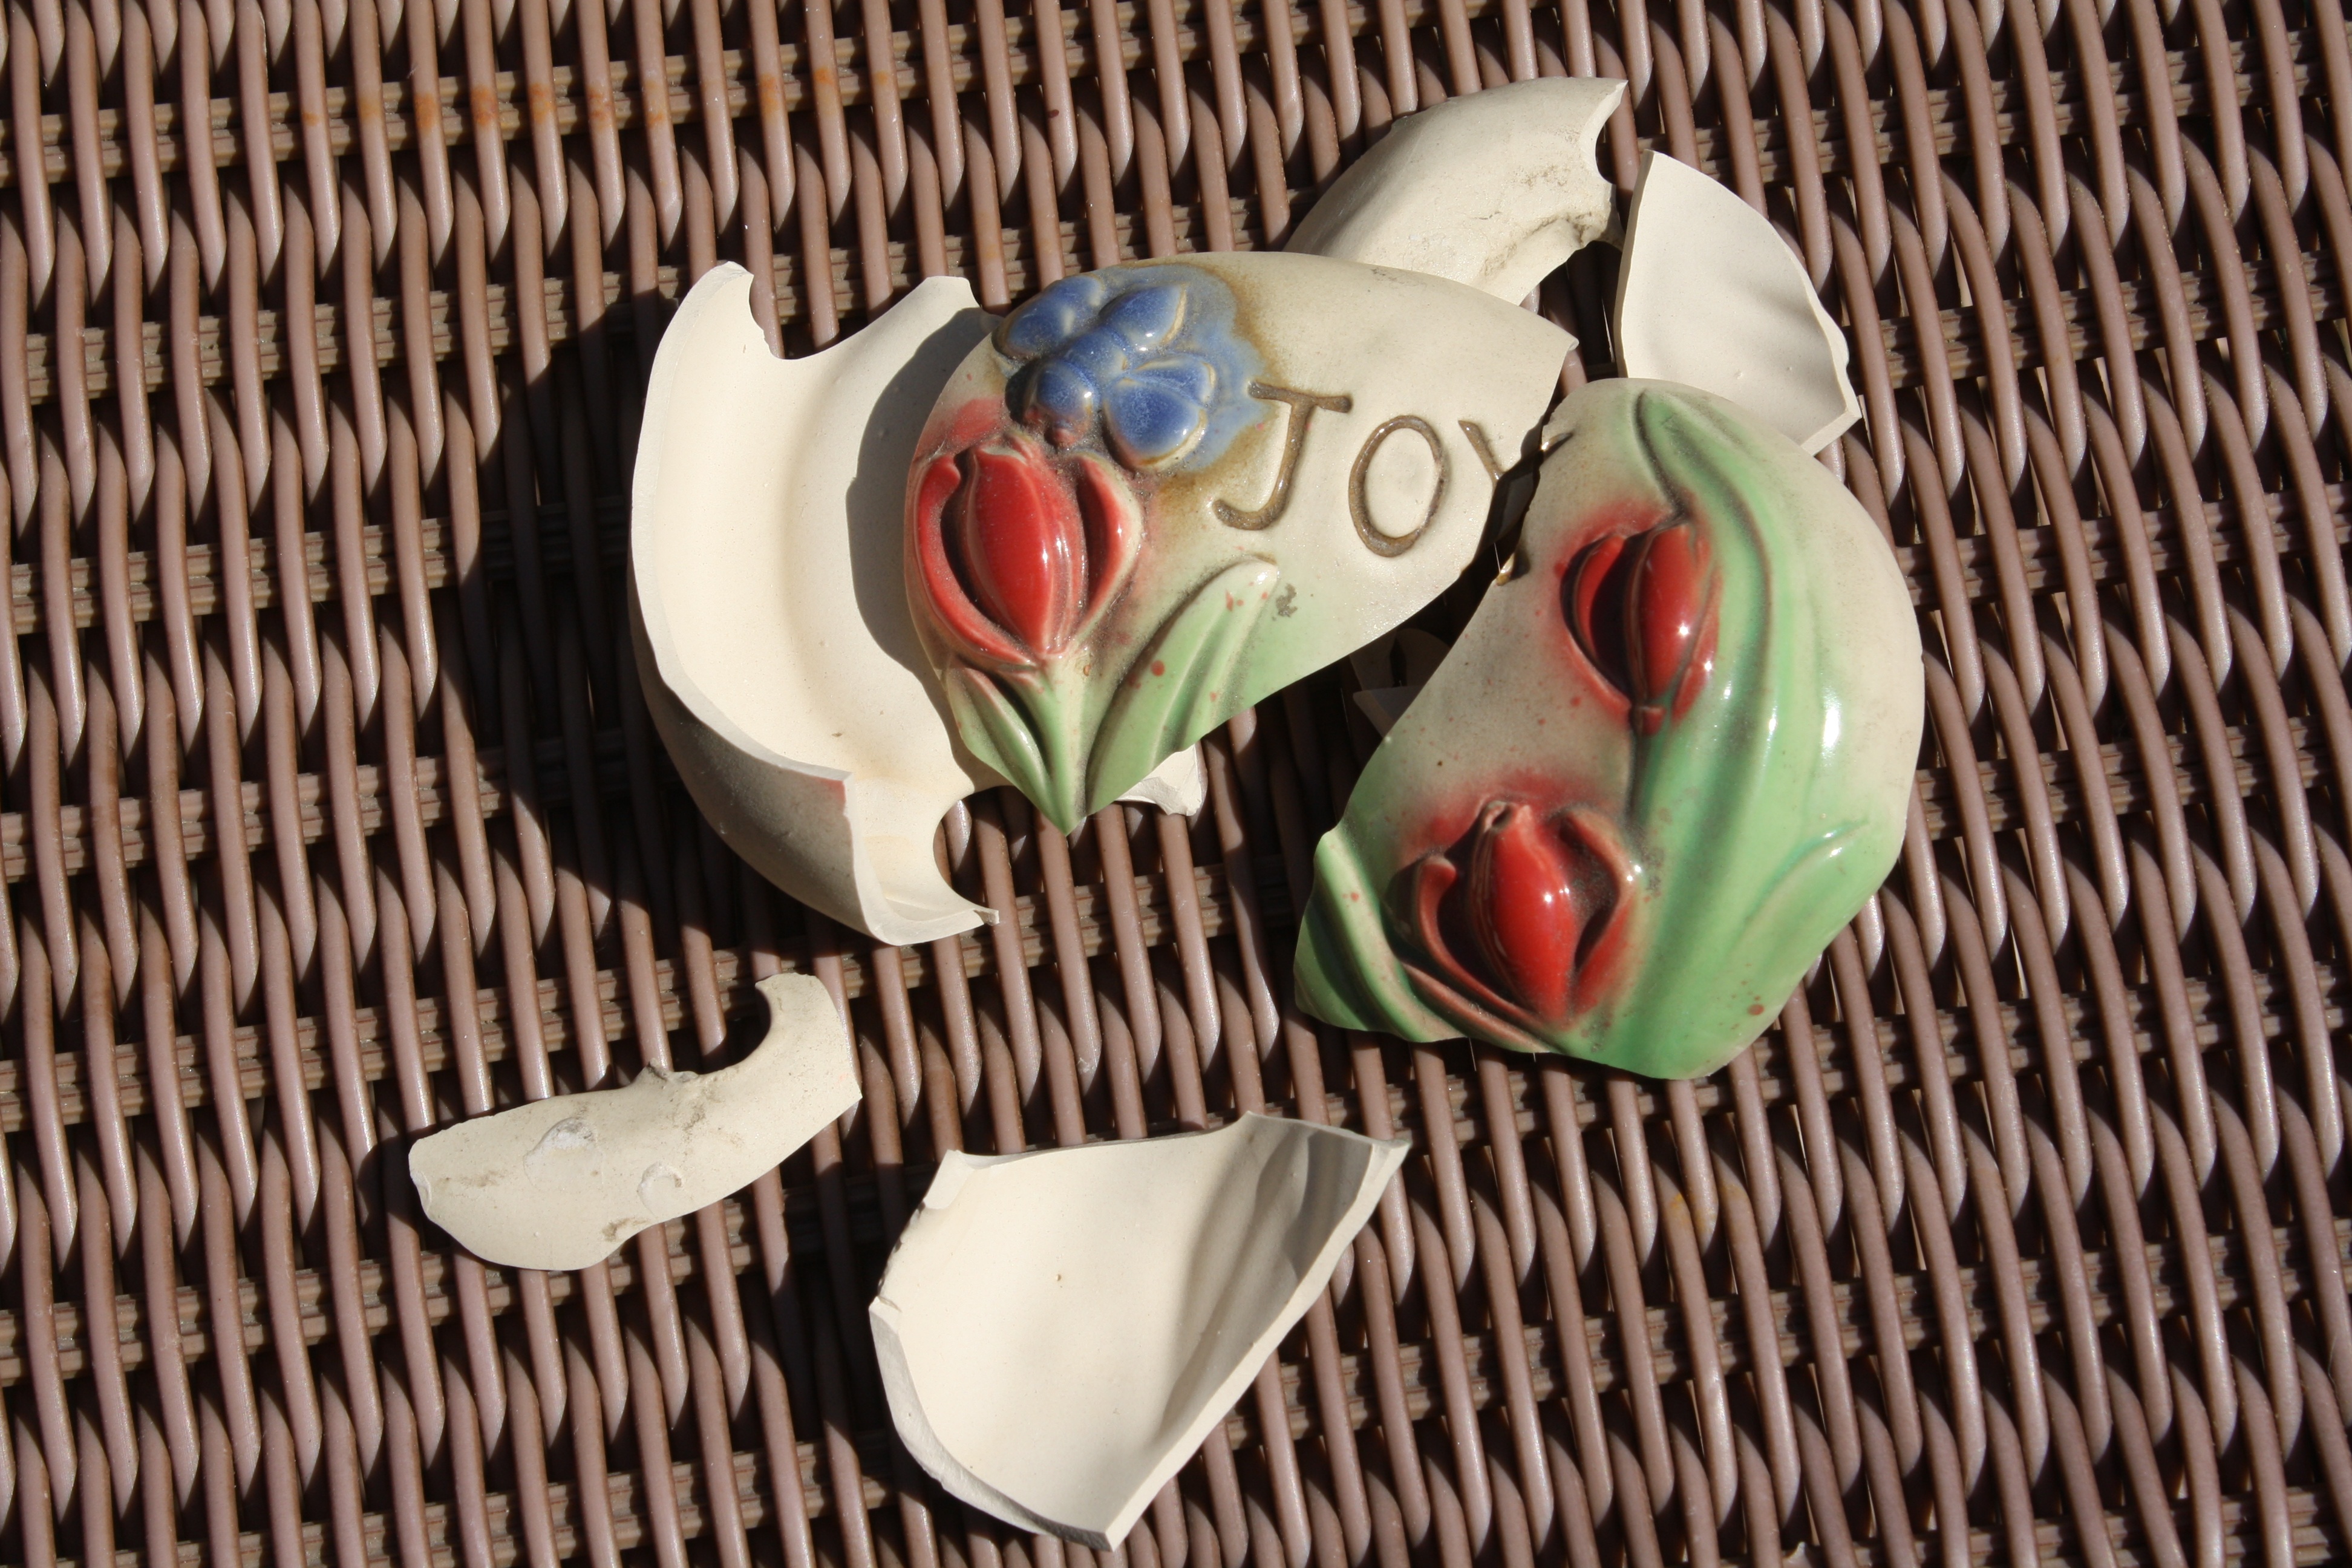
flower, sadness, food, symbol, ceramic, broken, cupcake, dessert, cake, torn, sad, icing, joy, break, pain, organ, grief, divorce, broken heart